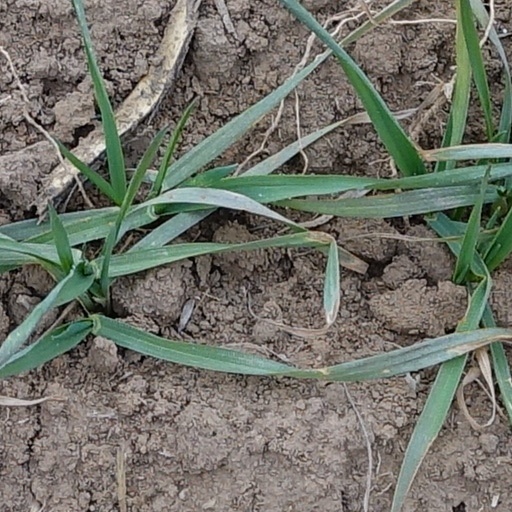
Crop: wheat